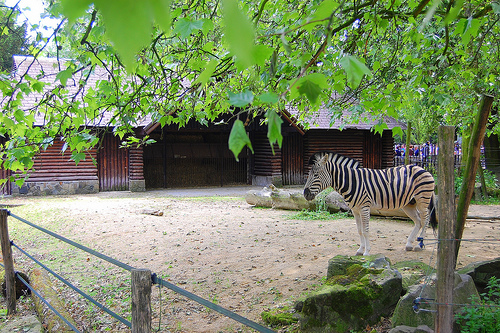
question: どこを撮った写真ですか？
answer: 動物園です。

question: どんな動物がいますか？
answer: しまうまです。

question: それはどんな色ですか？
answer: 白と黒のストライプ柄です。

question: 何頭いますか？
answer: １頭です。

question: それは、どこにいますか？
answer: 屋外のおりの中です。

question: 動物以外に何が見えますか？
answer: 飼育舎です。

question: どんな飼育舎ですか？
answer: 木造の１階建てです。

question: 動物のいるオリの中は、どんな環境ですか？
answer: 足場は土で、木も生えています。